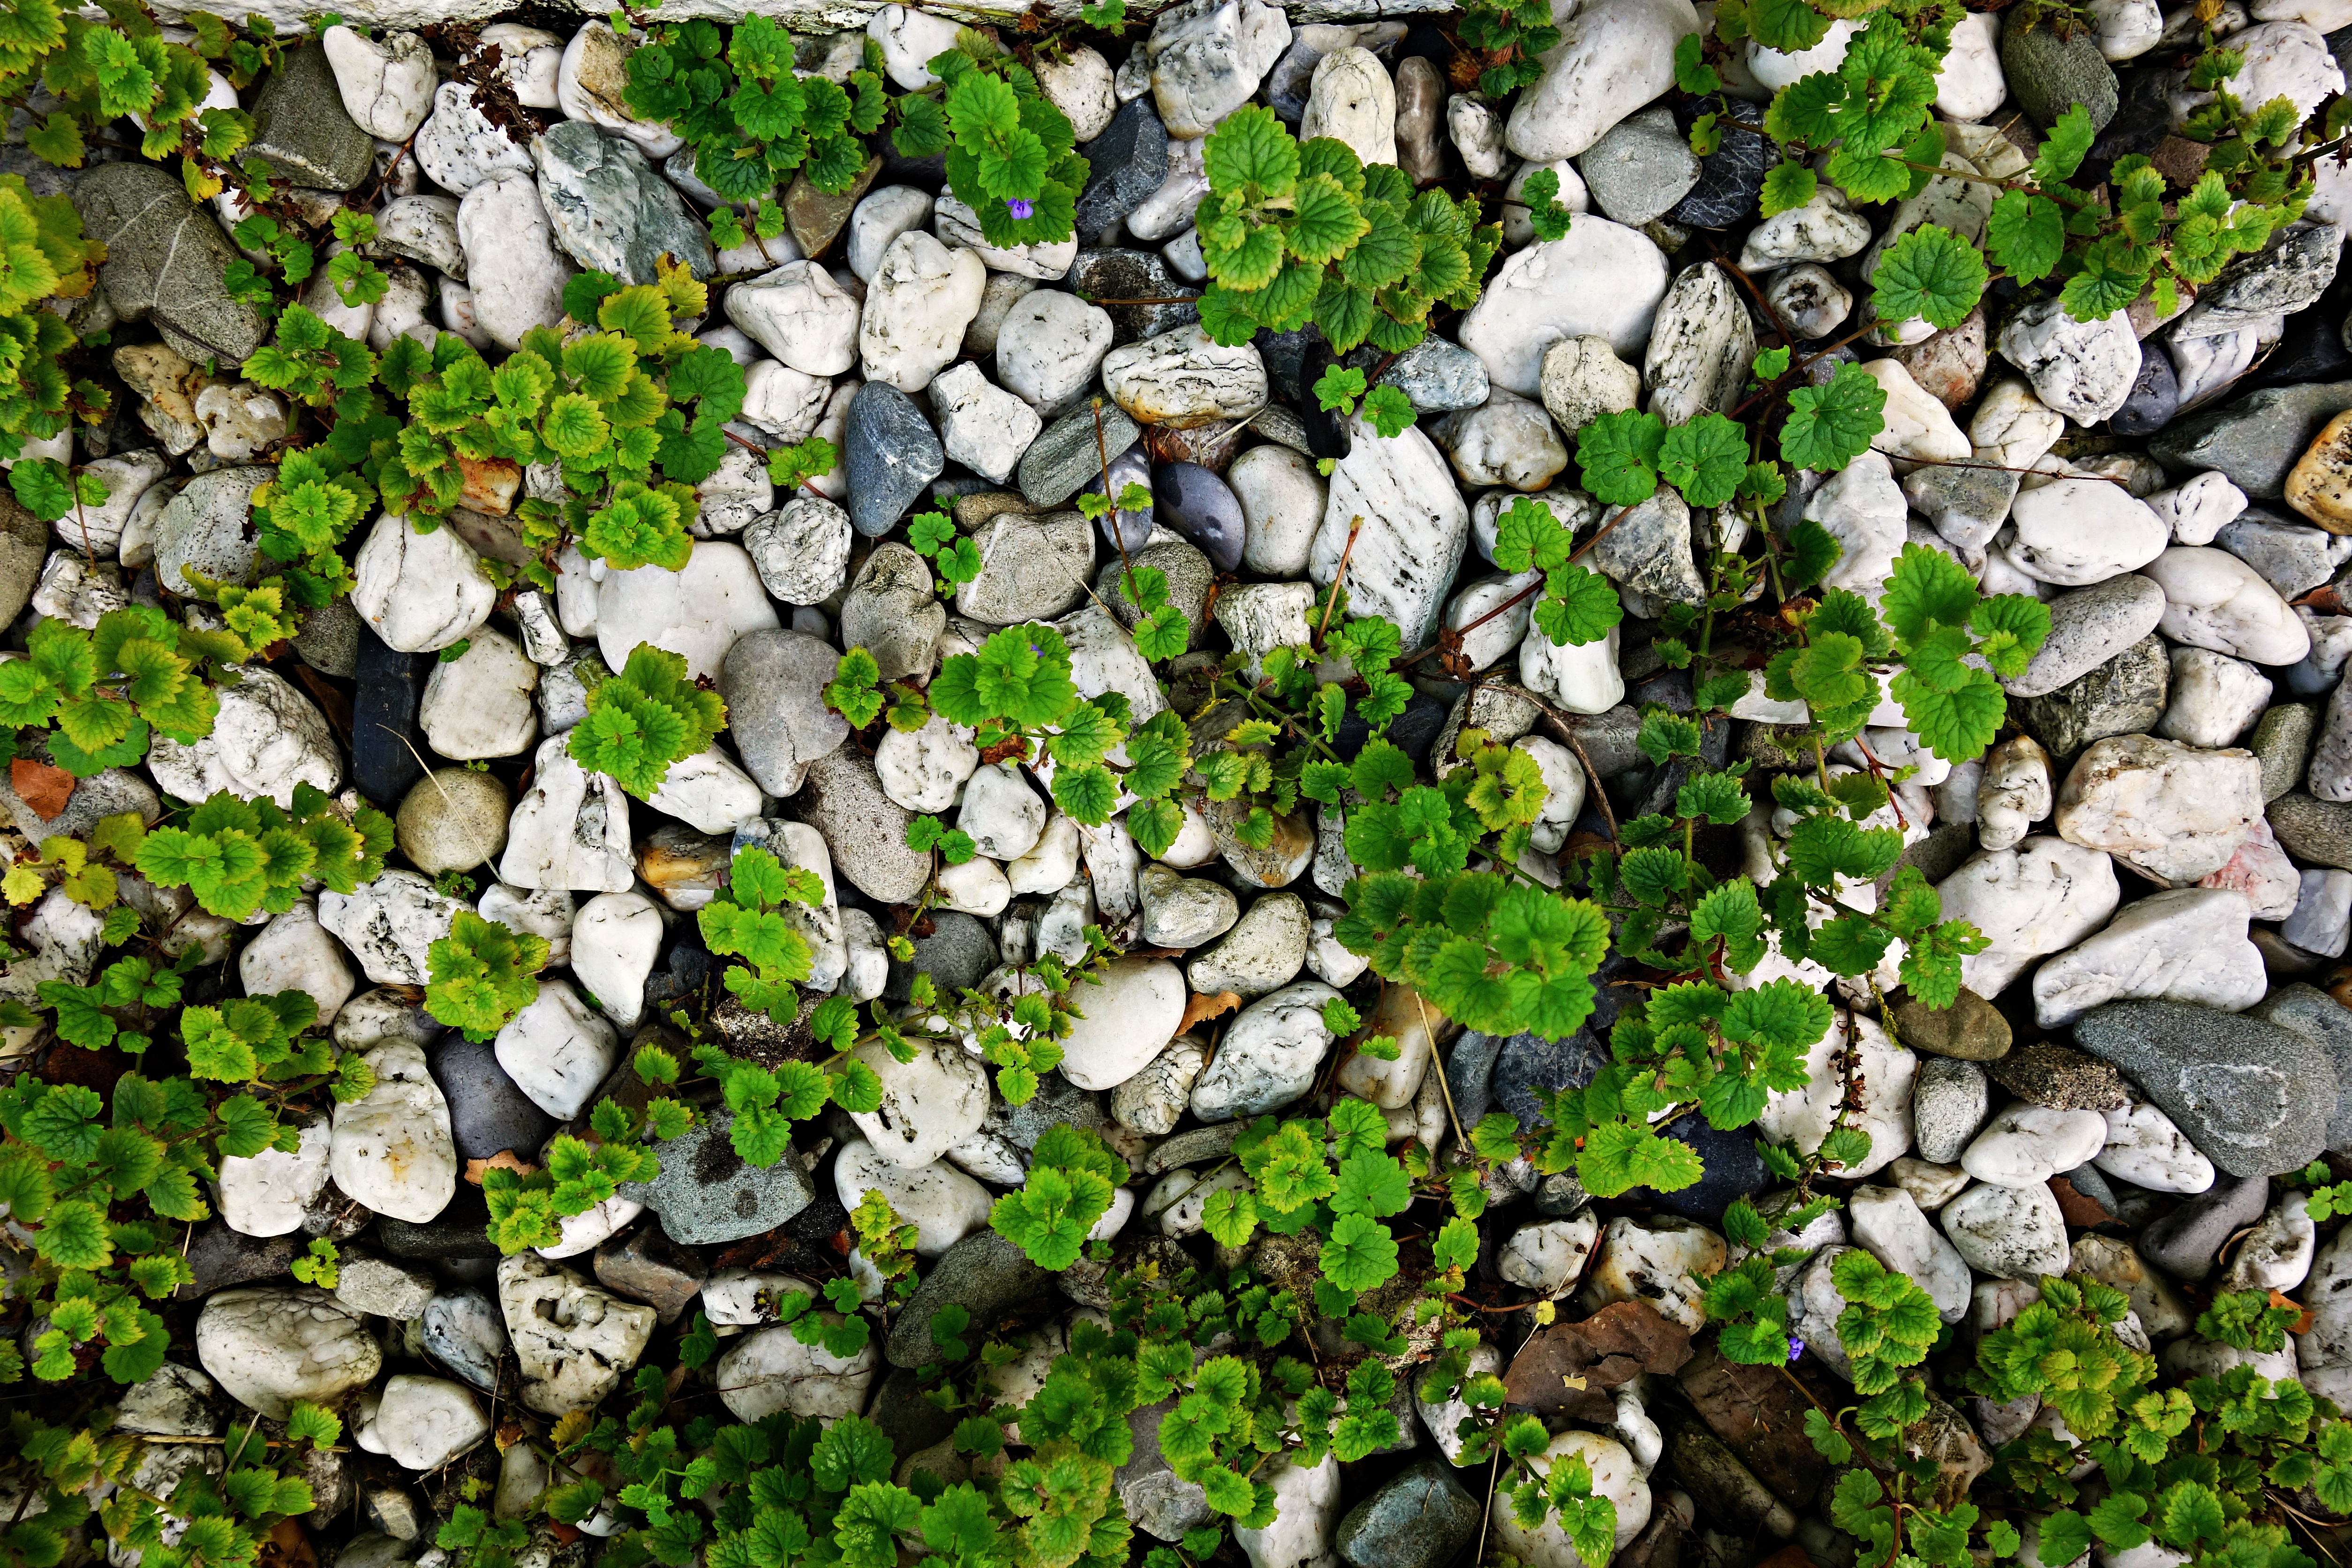
tree, grass, rock, branch, growth, plant, lawn, leaf, flower, trunk, cobblestone, wall, moss, green, autumn, soil, botany, flora, material, plants, arrangement, stones, pebbles, shrub, growing, woodland, heap, land plant, non vascular land plant